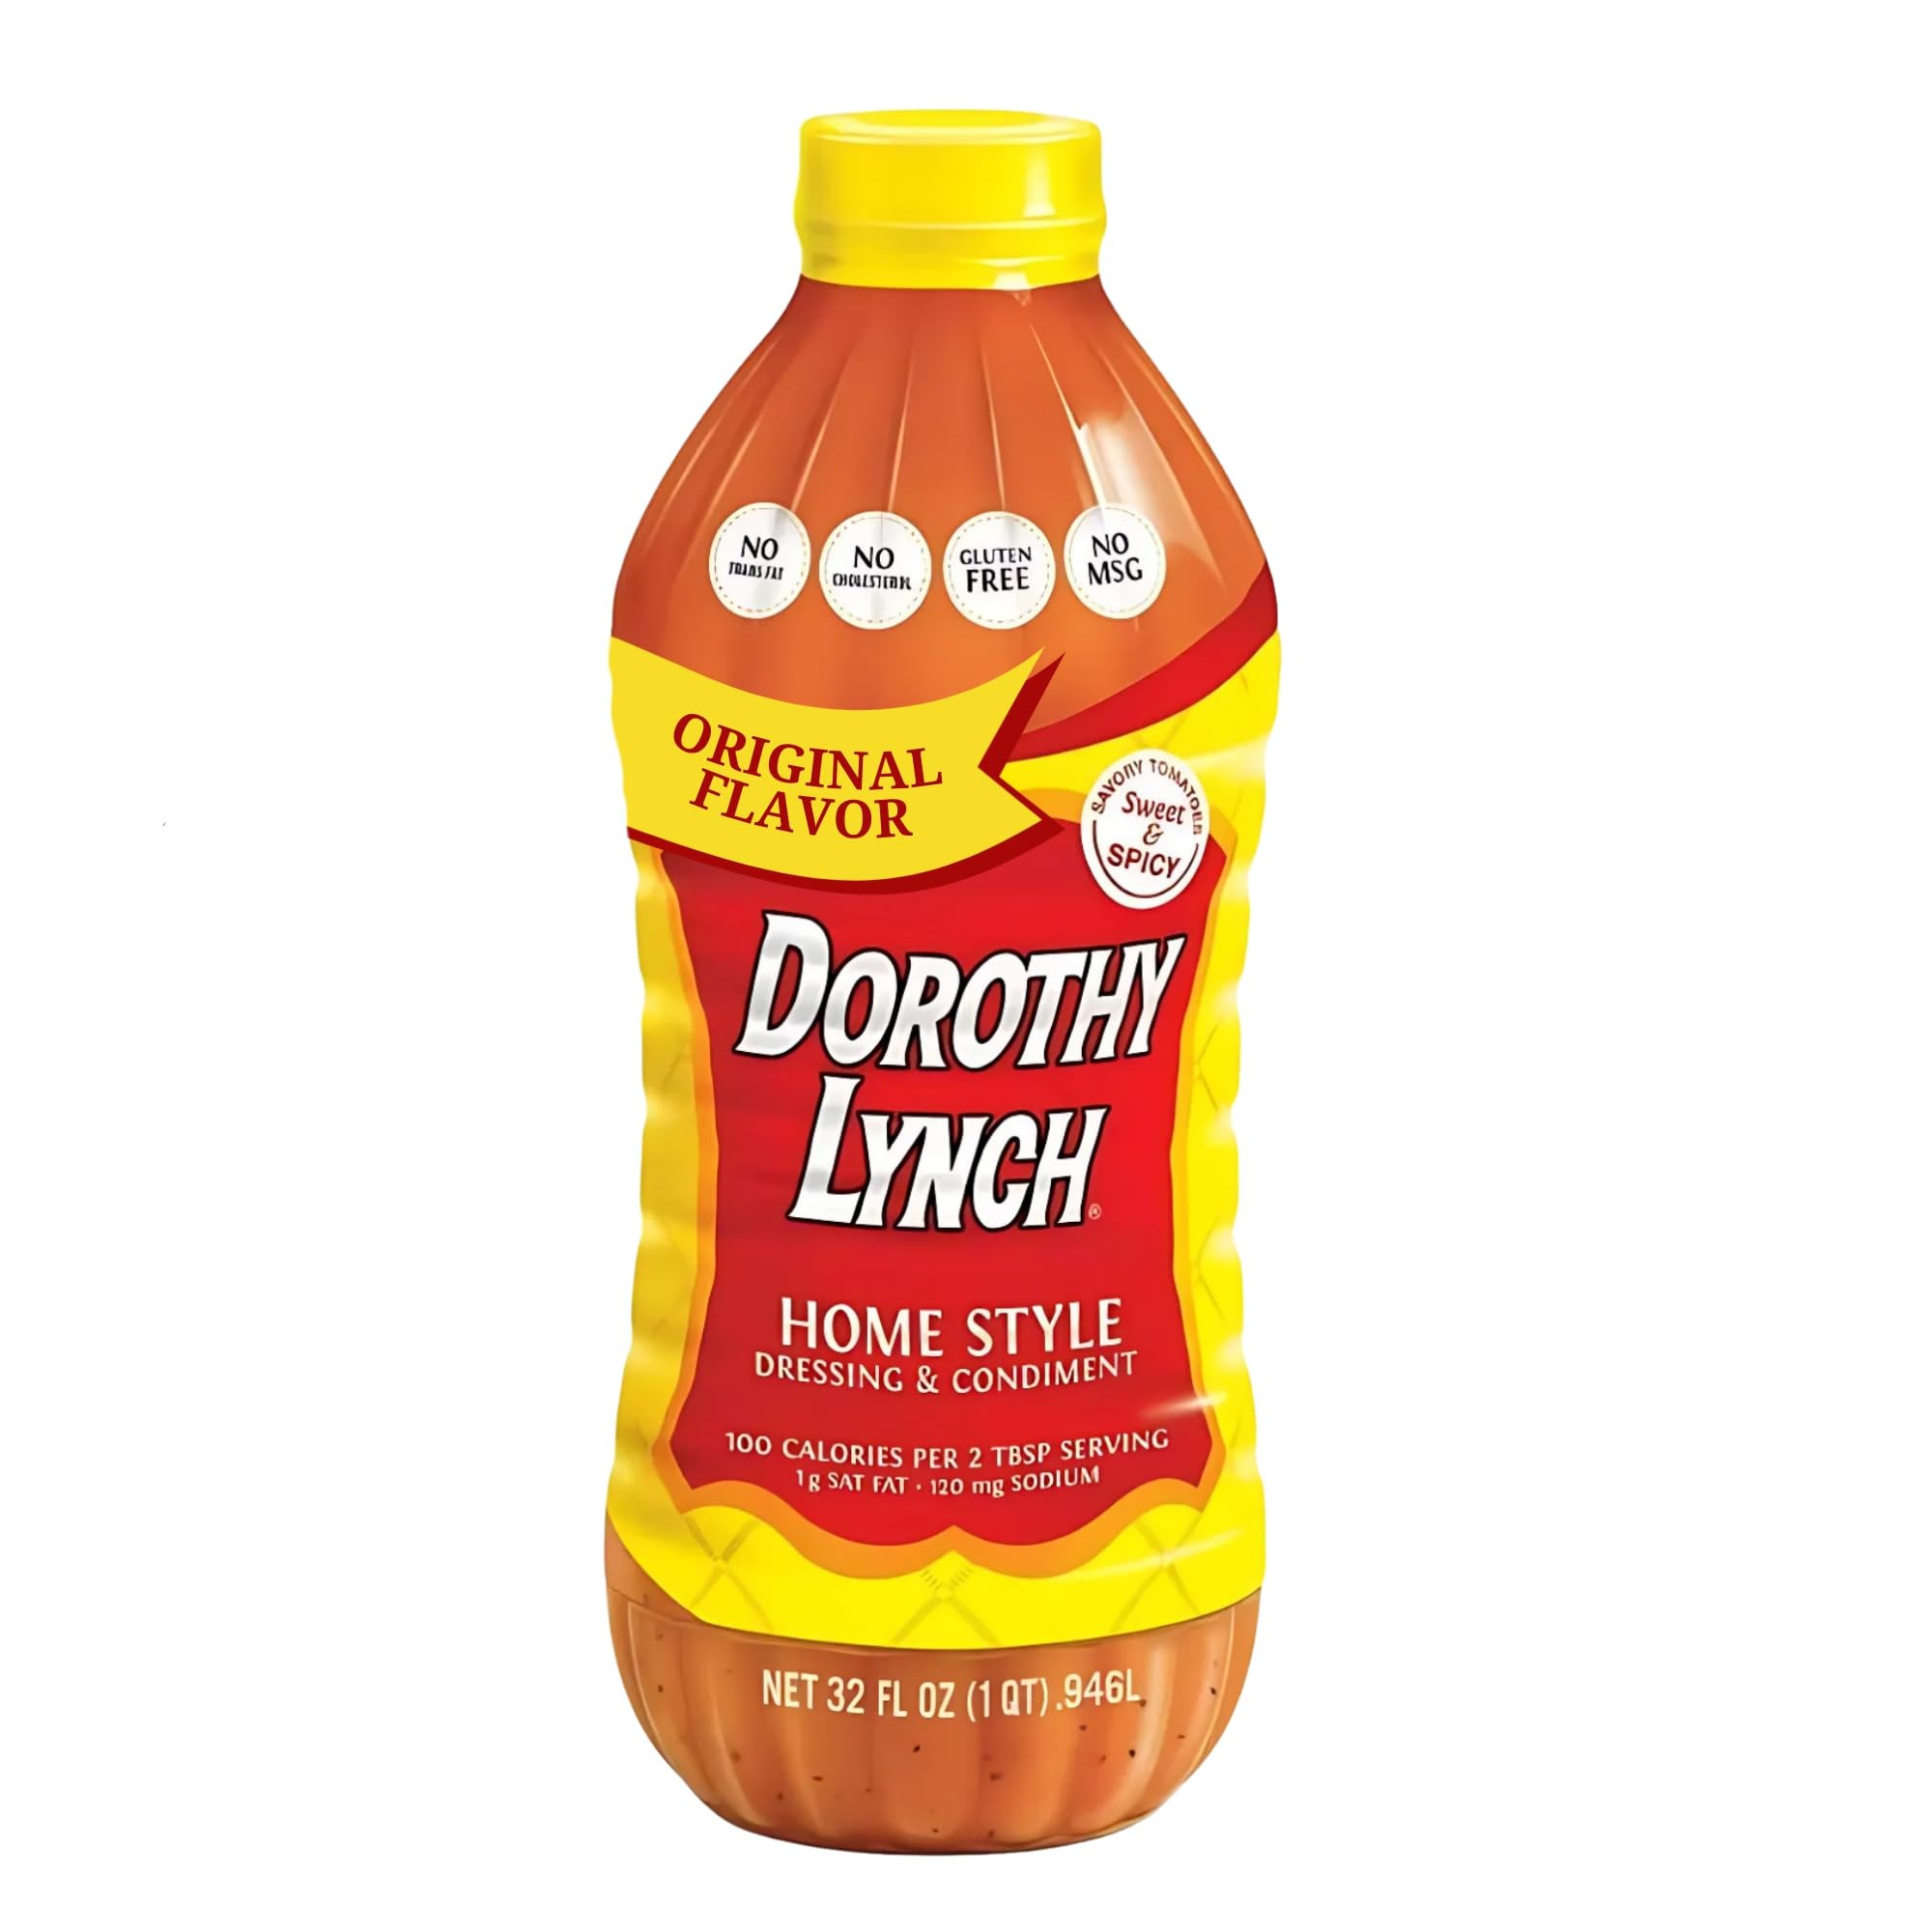
Item Name: Dorothy Lynch Salad Dressing | Sweet & Spicy | Thick & Creamy | Salads, Dips, Sauces, & Marinades | French Style Condiment | Tangy | Gluten Free | No Trans Fat | USA Made (Home Style, 32 oz (1 Pack))
Bullet Point 1: ONE OF A KIND – Dorothy Lynch Dressing & Condiment has a unique blend of sweet and spicy flavor with a thick and creamy texture that is perfect for salads, dips, marinades, and more! It comes in a The Original Home Style and a Light & Lean flavor option. This “French style” dressing has a homemade flavor that keeps people coming back for more.
Bullet Point 2: VARIETY OF SIZES – The one-of-a-kind dressing comes in a BPA free, hourglass, wide mouth plastic bottle that is easy to grip and pour. The bulk options come in jugs perfect for restaurants, catering, or potlucks. Dorothy Lynch Home Style Dressing comes in a variety of sizes and bulk options so you can always find the right option for you. It is sure to be a hit at your next tailgate, picnic, family gathering, & any dinner in between.
Bullet Point 3: ENDLESS FLAVORBILITIES – Dorothy Lynch has become a staple in most midwestern homes and not just for salads, but for family favorite recipes. Use it as a dip for veggies or pizza, sauce for a pasta salad or a slaw, marinade for shrimp, chicken or any protein, or add it to any recipe to add a sweet tangy kick. There are endless flavorbilities when using Dorothy Lynch!
Bullet Point 4: GLUTEN FREE – Our unique dressing and condiment is gluten free, contains no trans-fat, and contains no MSG. The sweet and spicy taste is one that the whole family will love & those with gluten intolerances can enjoy too. Each bottle is dated with a 9-month shelf life, and it is one of the freshest bottle dressings you can buy.
Bullet Point 5: MADE IN THE USA – In the late 1940s while her and her husband ran the restaurant at the local Legion Club in St. Paul, Nebraska, Dorothy Lynch created this famous recipe known all around the Midwest. It is now made and bottled in the small town of Duncan, NE. Dorothy Lynch is made with carefully selected and procured ingredients with minimal additives and preservatives to provide you with the best product possible.
Product Description: Dorothy is made with a 9-month shelf life no product is shipped with a less than 6-month shelf life. That is the recommendation from Dorothy Lynch’s microbiologist to keep the product fresh and provide the best tasting product possible.
Value: 32.0
Unit: Fl Oz

Price: 5.74